Barracudina

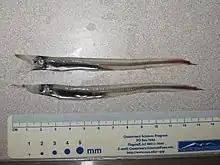
Lestrolepis intermedia. Their jaws were damaged by net capture. Photo credit Dr. Jon Moore

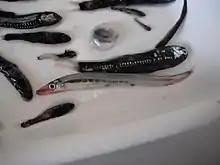
Lestidiops affinis depicted with other mespelagic fishes (such as lanterfish, bristlemouths, larval anglerfish, etc) caught by a multiple opening and closing net system. Photo by Dr. Jon A. Moore

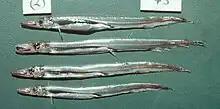
Lejap u5

Very little is known of the spawning habits of these fish. While both sperm and eggs are present in gonads, spawning has never been observed. Planktonic disposition and transmission of their early larva indicate that the eggs are fertilized and dispersed in the plankton. While specific life histories differ among species and genera, postlarval barracudina size classes are found more frequently within proximity to continental shelf escarpments at certain times of the year. However, this could also be a sampling artifact, since barracudina are only rarely caught by fisheries-independent sampling.